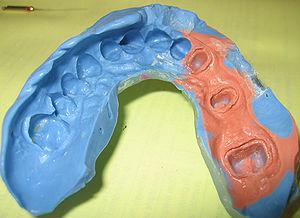
La prothèse dentaire est un dispositif dentaire remplaçant une ou plusieurs dents absentes et, si nécessaire, les structures anatomiques associées.